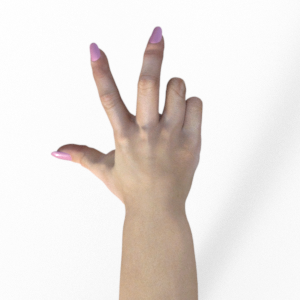
Label: scissors